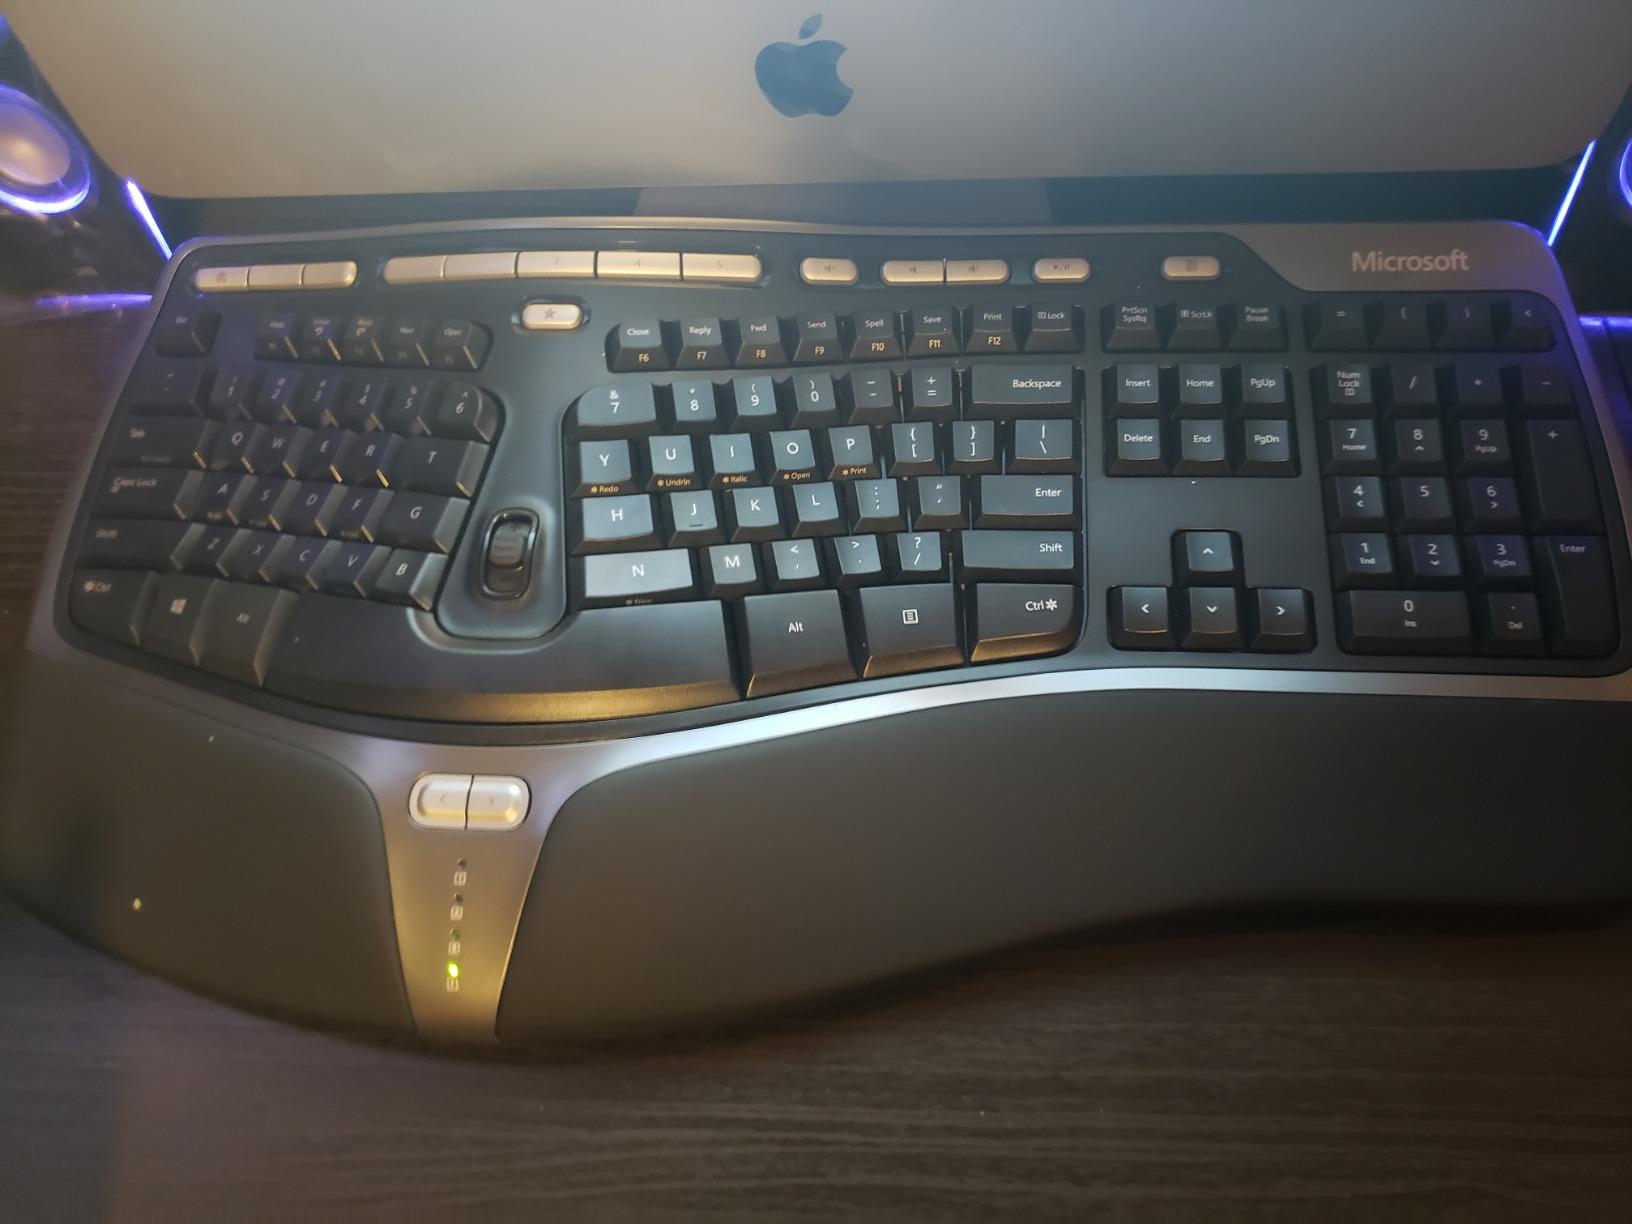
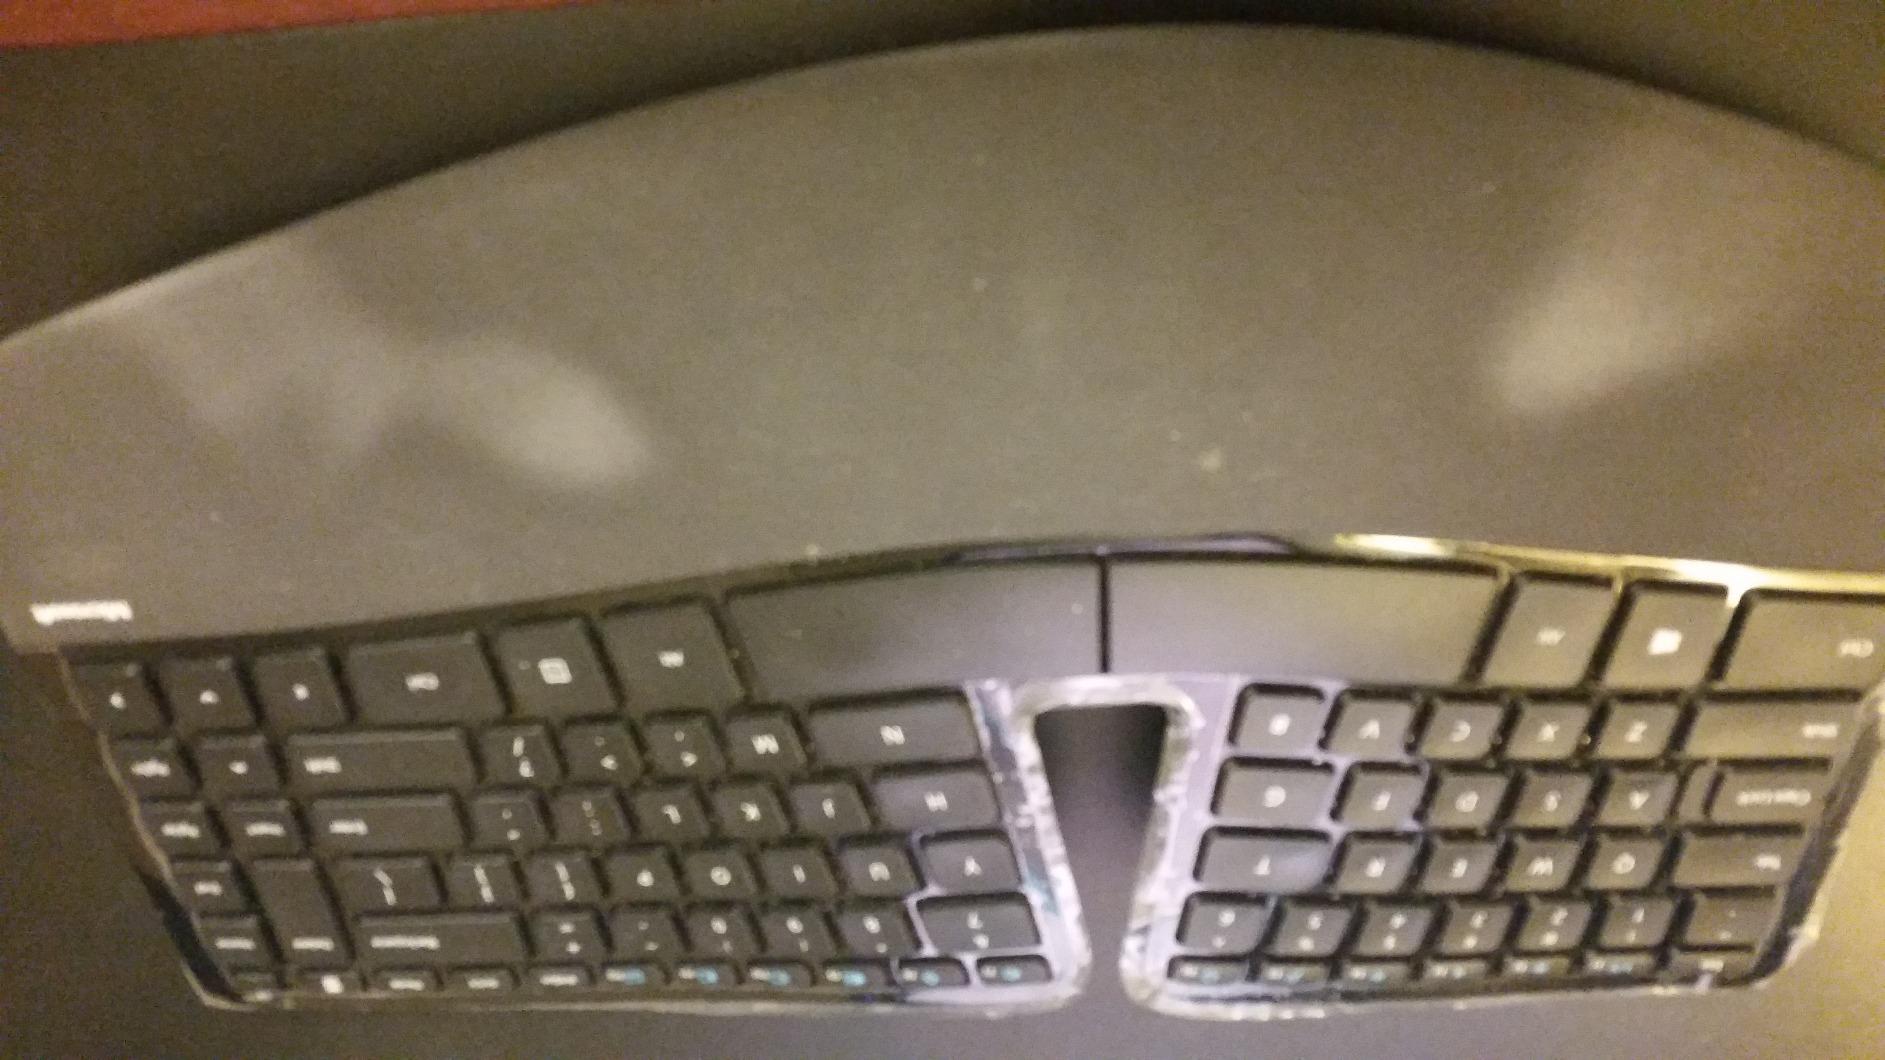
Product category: keyboard
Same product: no